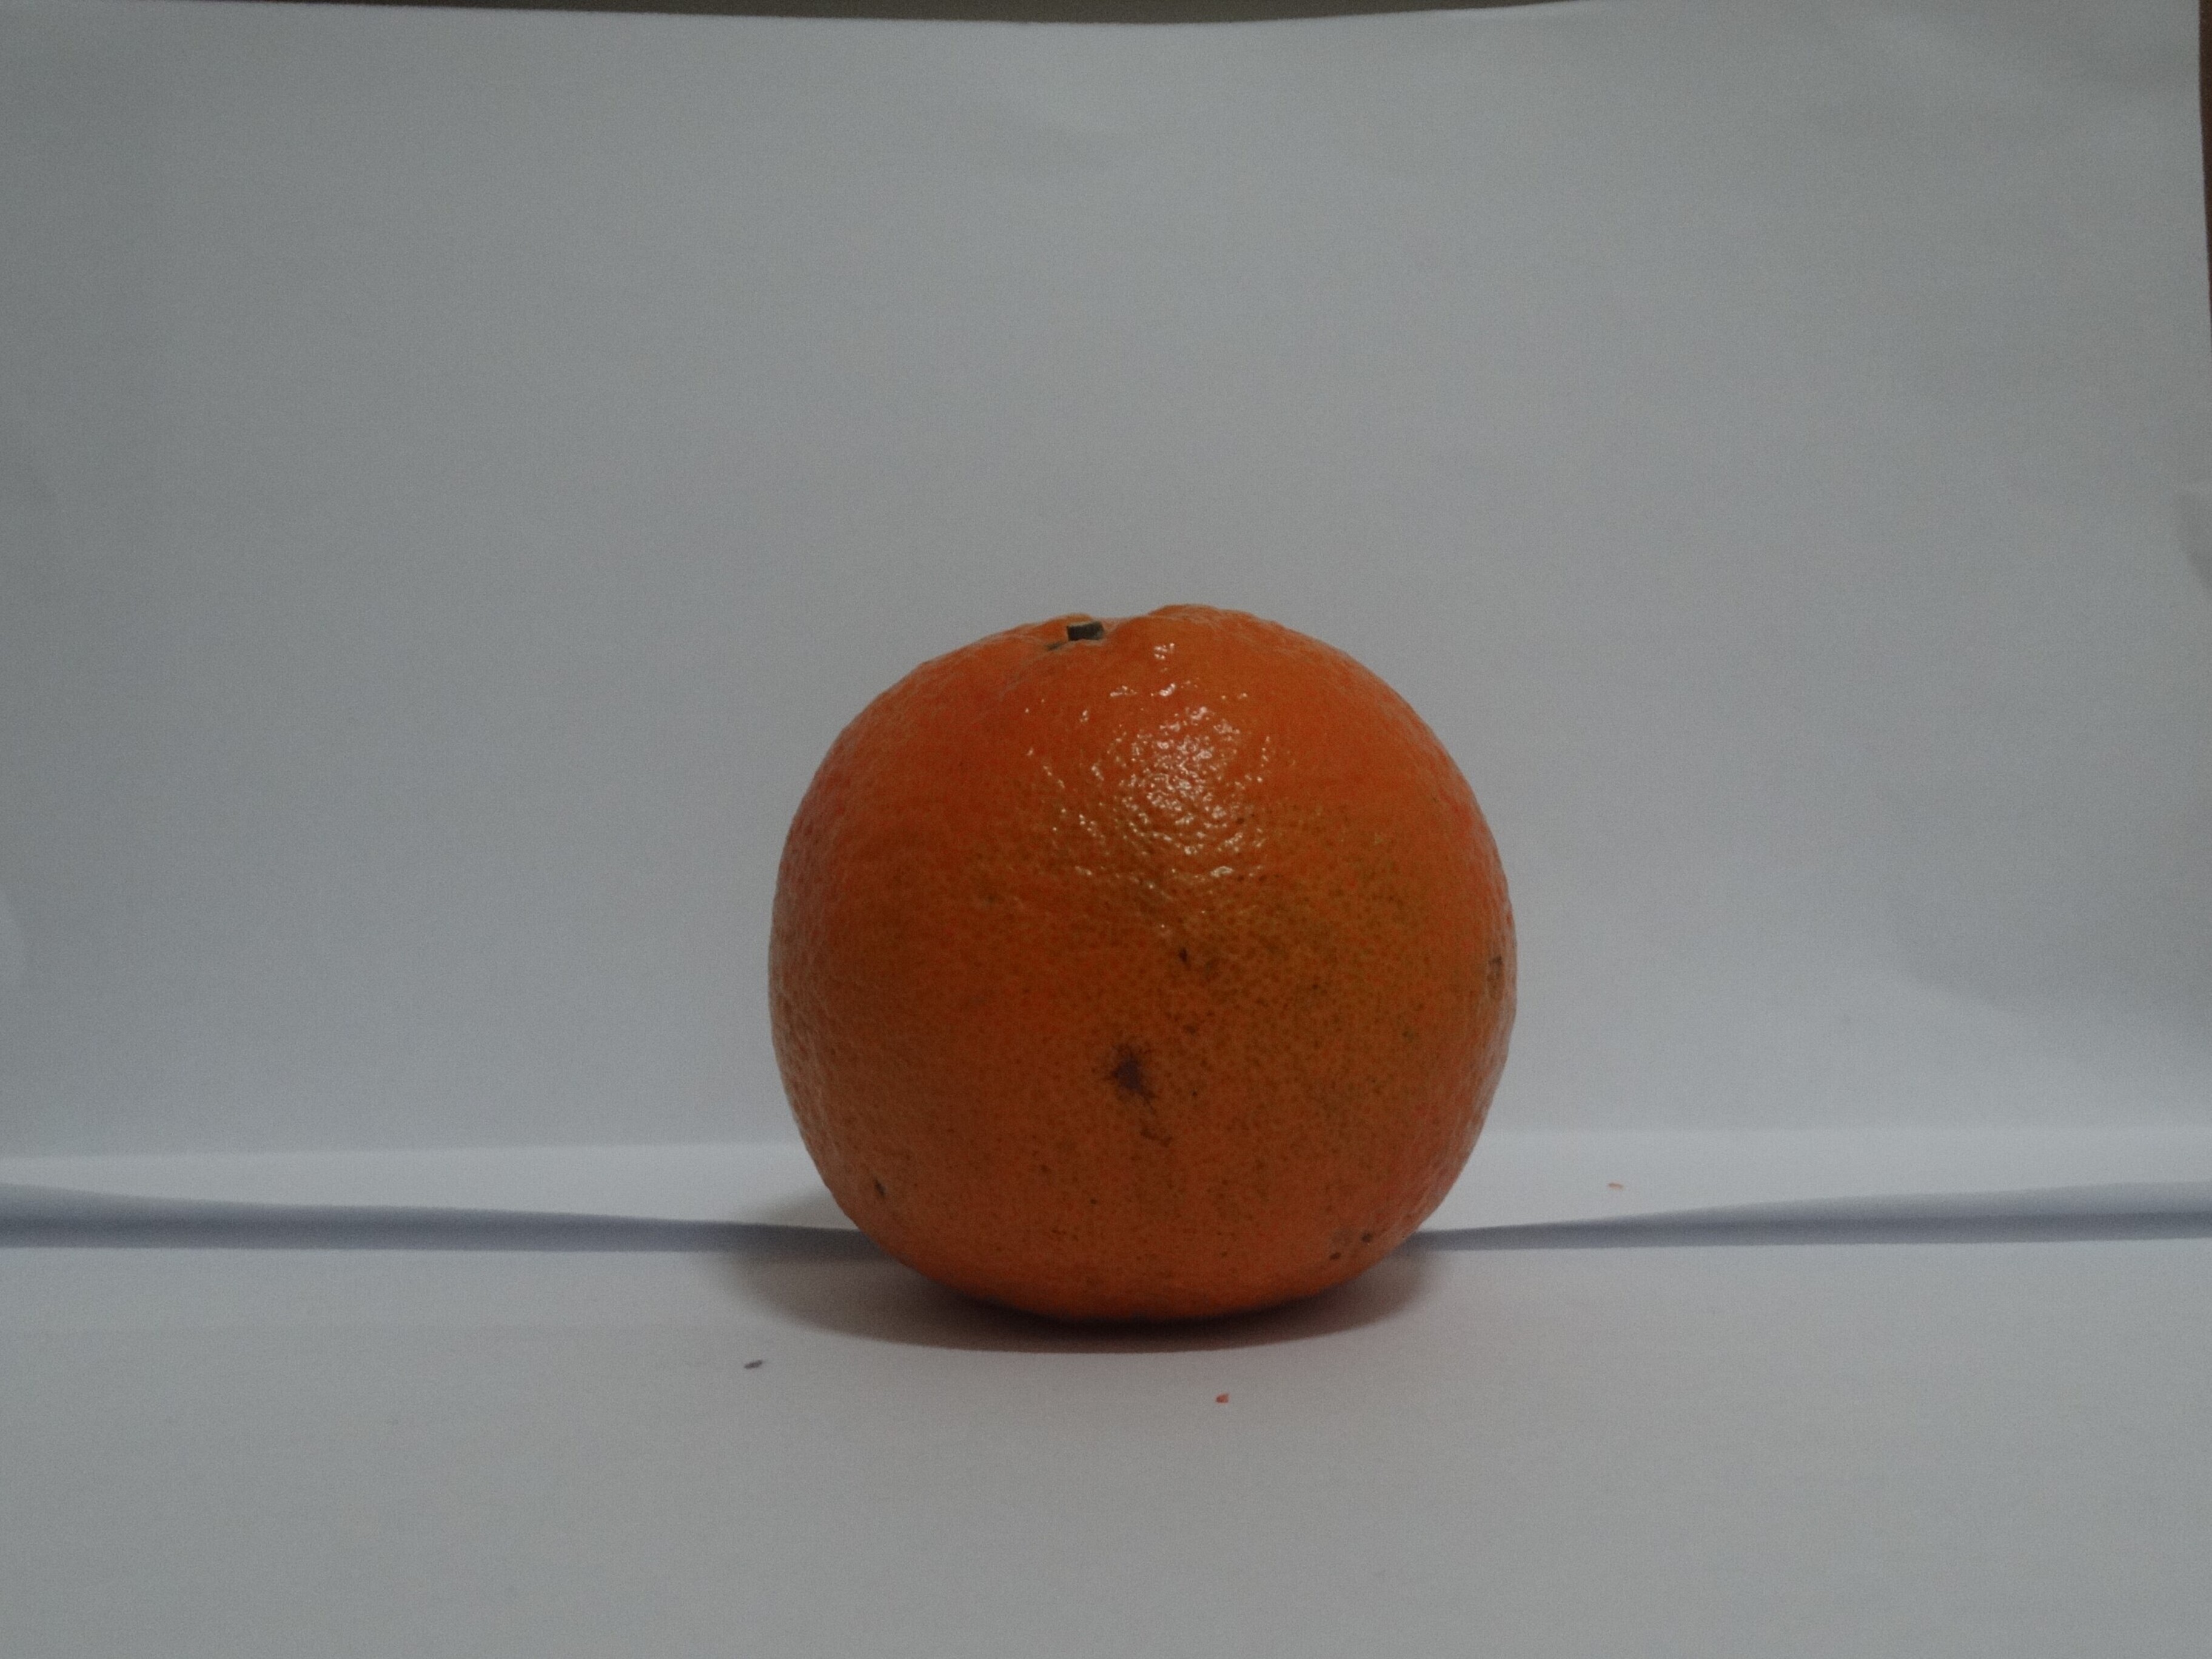
Citrus fruit variety: tankan